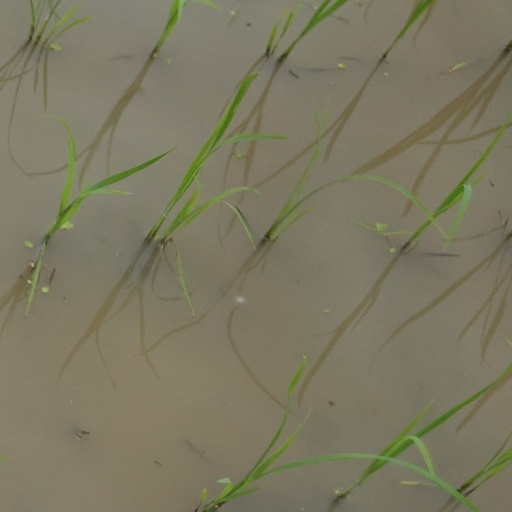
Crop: rice